Netta Barzilai

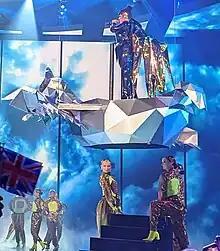
Barzilai performing in the final of the Eurovision Song Contest 2023 in Liverpool as part of an interval act

Barzilai began appearing worldwide between Pride parades across Europe and TV programs in the United States. The record was set on 19 October 2019, when she appeared at the Zhejiang Satellite TV Autumn Festival in China in front of approximately 500 million television viewers and tens of thousands in the audience.